New Year's Day (1989 film)

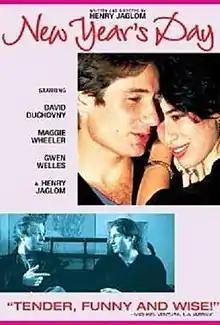

New Year's Day is a 1989 American comedy-drama film written and directed by Henry Jaglom. It was entered into the main competition at the 46th Venice International Film Festival.